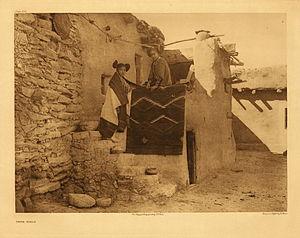
Jeunes filles Tewa en 1922.
Les indiens Pueblos, de l'espagnol pueblo, sont des Amérindiens vivant dans des pueblos, qui sont des maisons juxtaposées en pierre ou en adobe. Par extension, on utilise le terme pour désigner leurs habitants, bien que les pueblos ne forment pas un peuple unique. Au contraire, il s’agit de tribus distinctes parlant chacune leur langue et ayant chacune leurs spécificités culturelles. On les regroupe cependant sous le nom de Pueblos en raison de leur architecture commune.